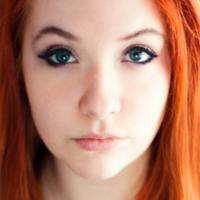
Age group: age 21-30